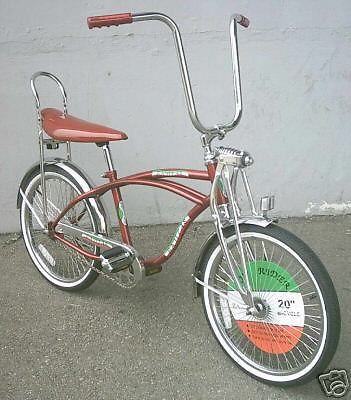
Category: bicycle